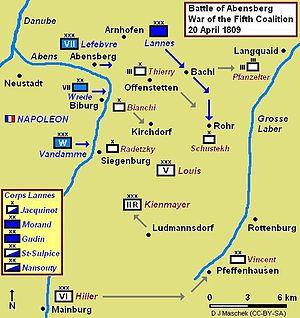
La bataille d'Eckmühl se déroula les 21 et 22 avril 1809 à Eckmühl en Bavière, et opposa les troupes françaises et alliées dirigées par Napoléon Iᵉʳ à l'armée autrichienne commandée par l'archiduc Charles. Elle se solda par une victoire majeure de l'Empereur sur les Autrichiens.
Jean Lannes, 1ᵉʳ duc de Montebello, né le 10 avril 1769 à Lectoure et mort le 31 mai 1809 sur l'île de Lobau, en Autriche, à la suite des blessures reçues à la bataille d'Essling, est un général français de la Révolution et de l'Empire, élevé à la dignité de maréchal d'Empire en 1804 et inhumé au Panthéon en 1810.